Steel Gunner 2

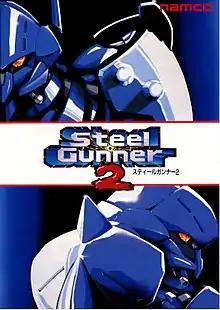
Advertising flyer

is a 1992 first-person shooter game developed and released by Namco for arcades. It is the sequel to "Steel Gunner", which had been released in 1990. It was also sold as a conversion kit for Taito's "Operation Thunderbolt" (1988).